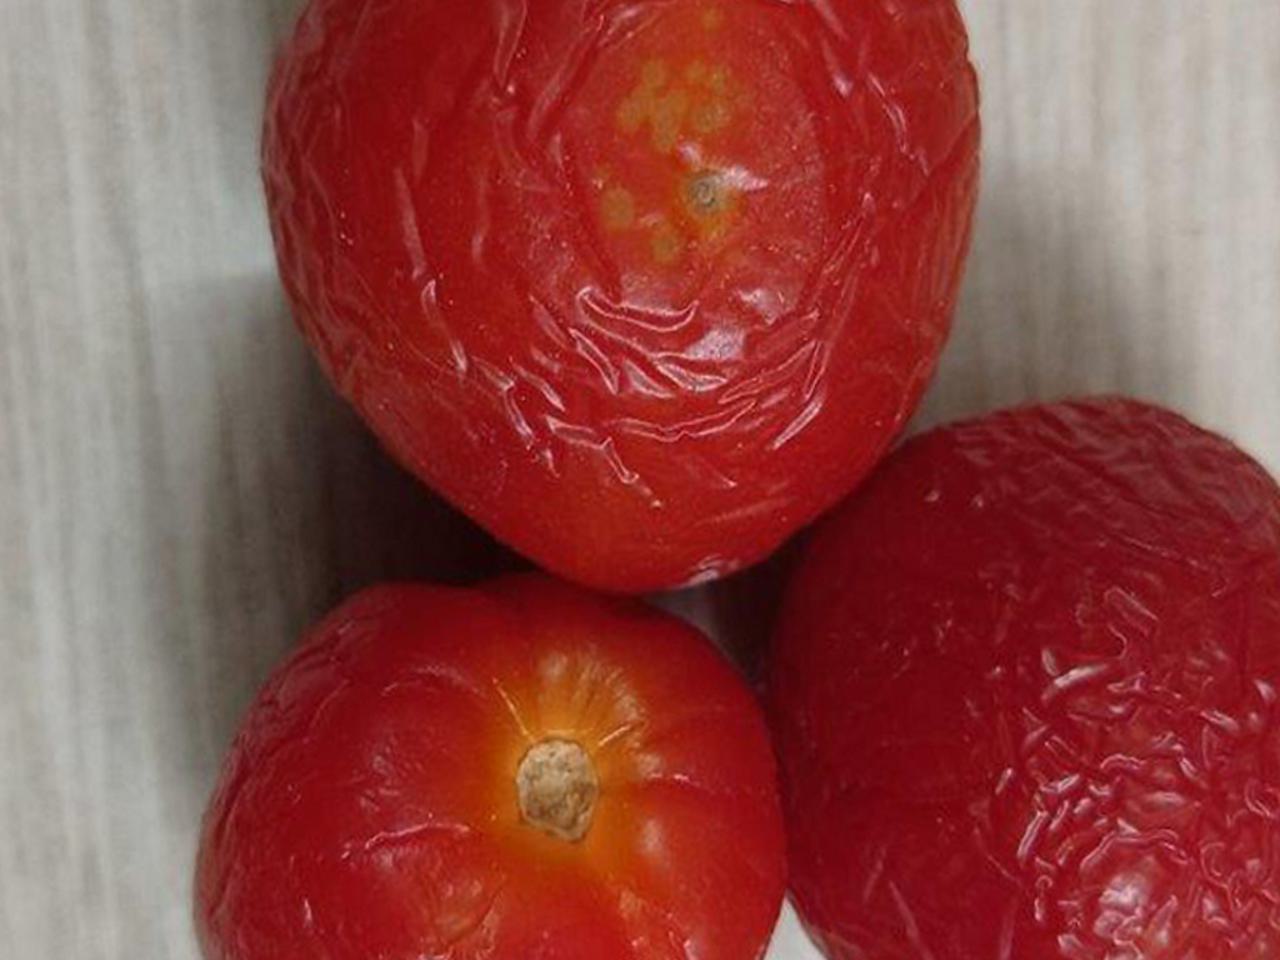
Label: Rotten